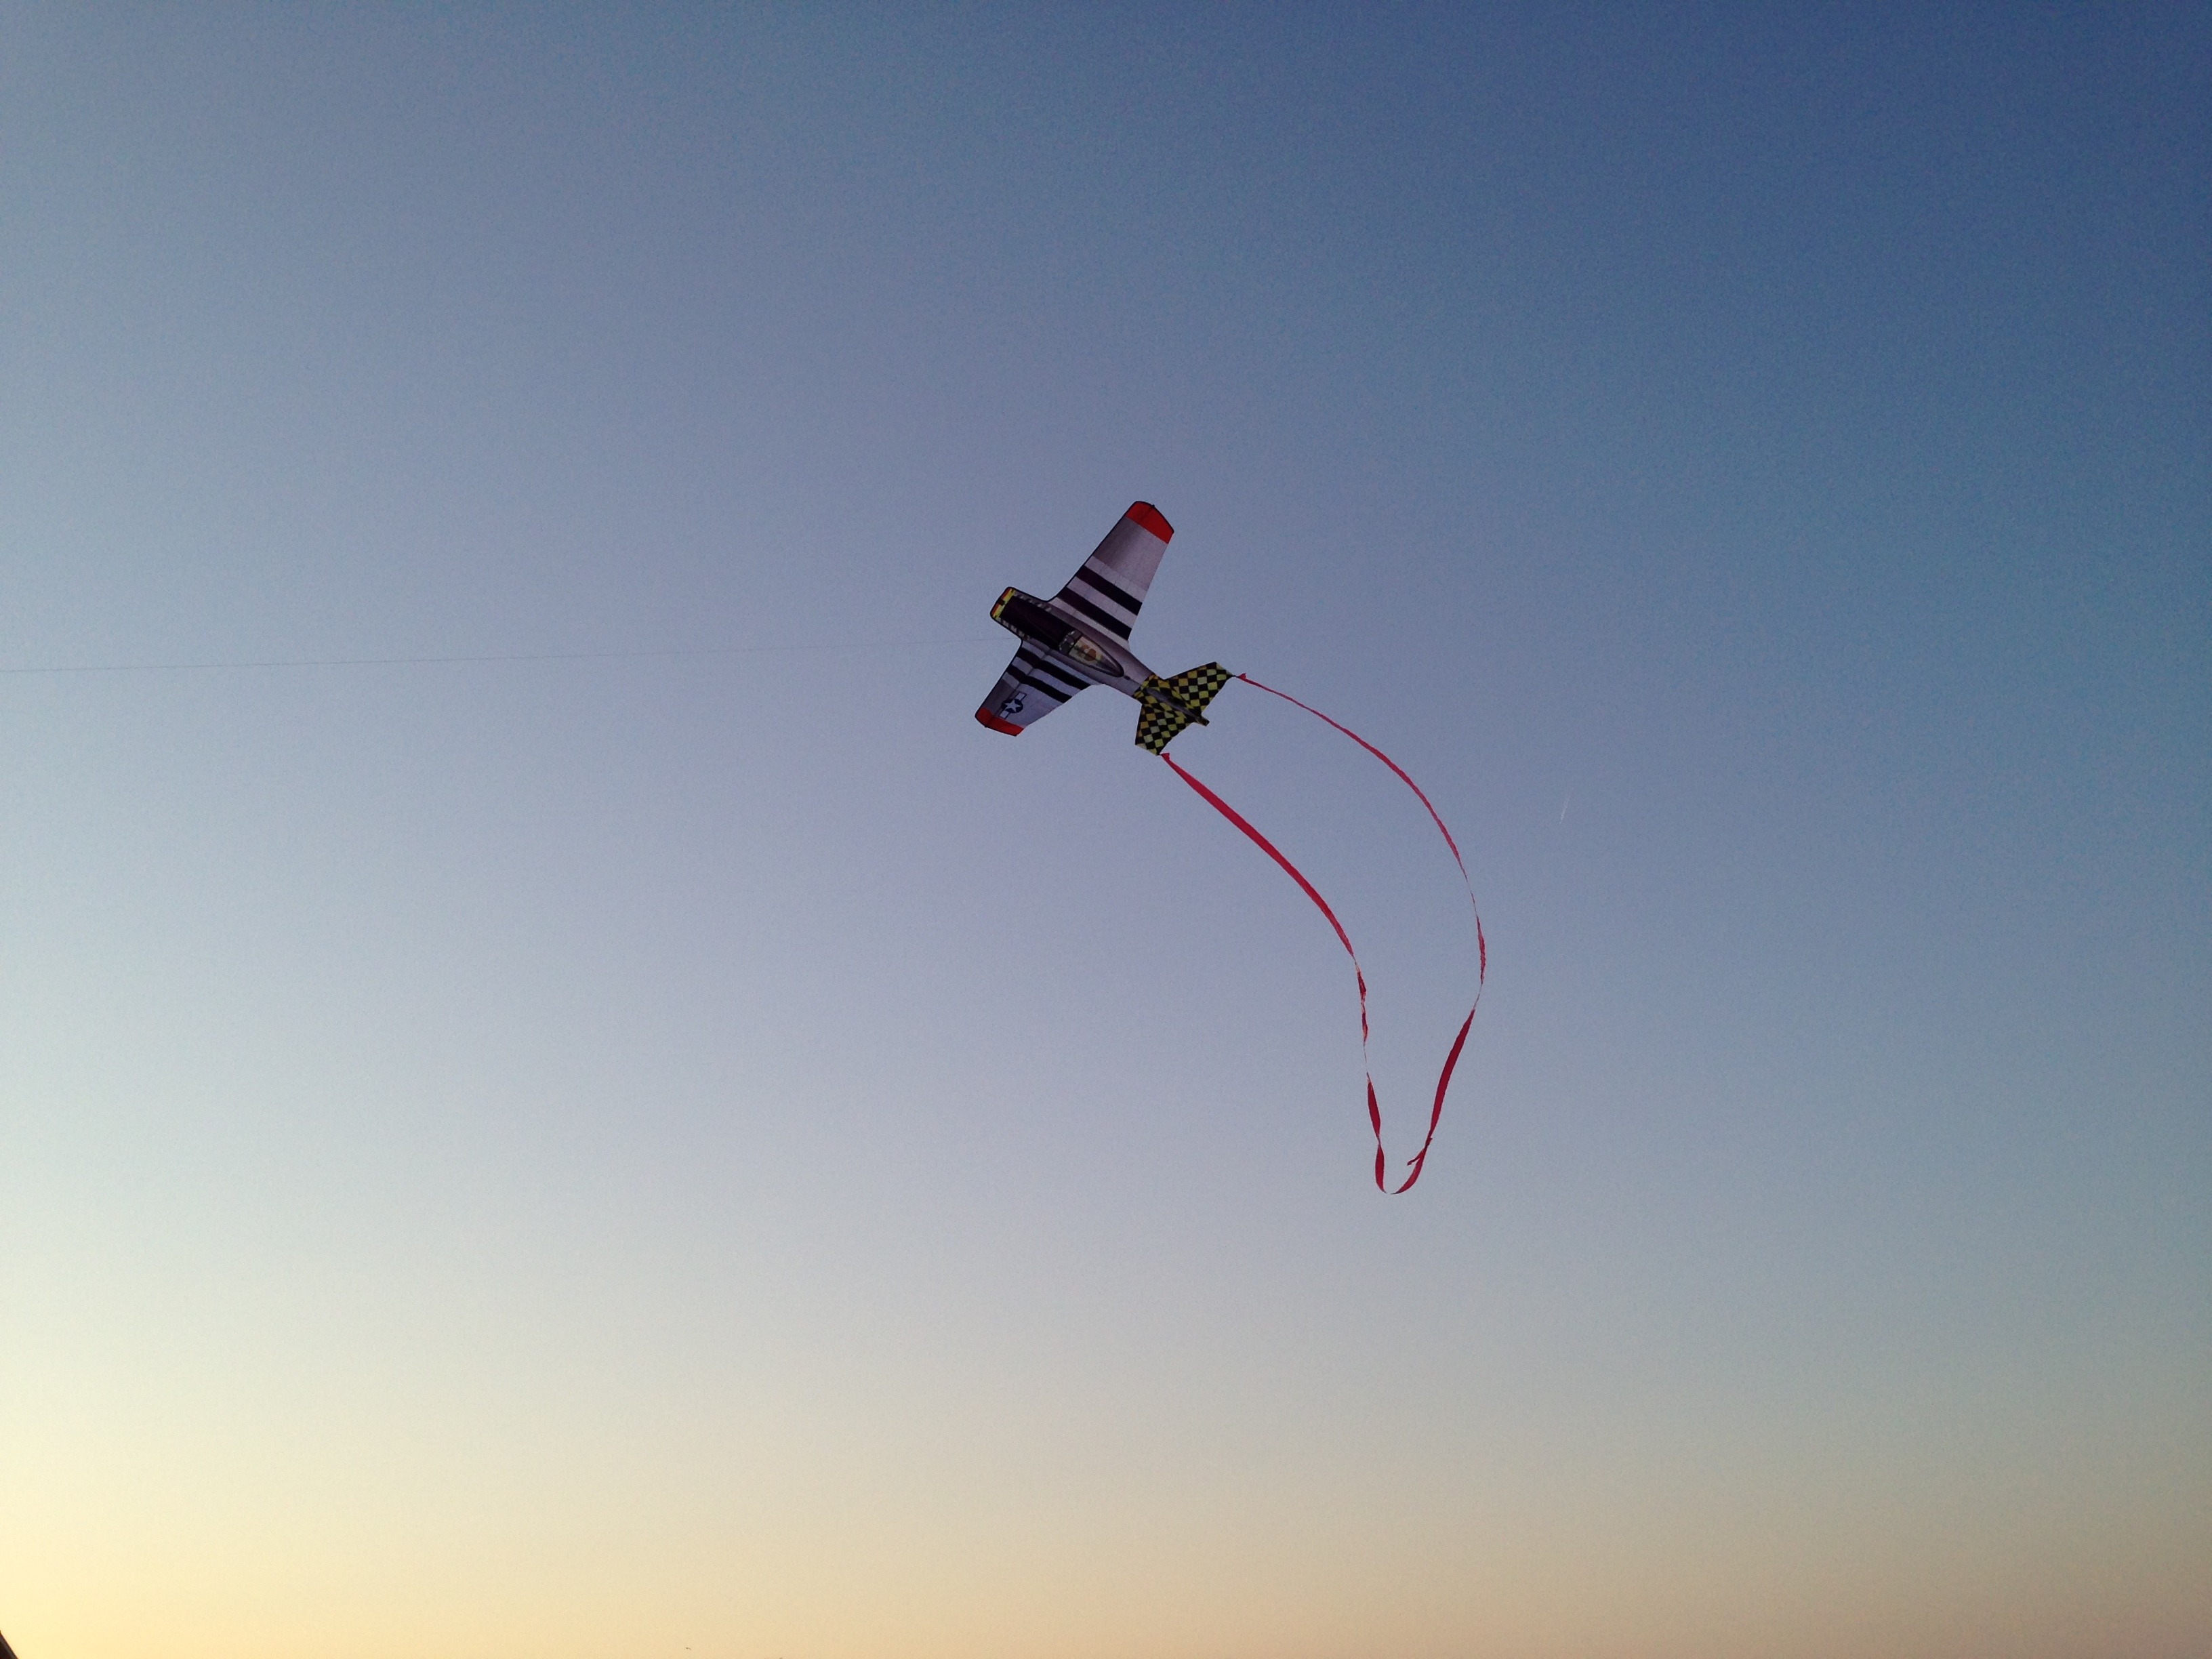
cloud, sky, play, wind, flying, fly, plane, recreation, kite, flight, freedom, playing, extreme sport, leisure, toy, childhood, parachute, activity, fun, parachuting, air sports, atmosphere of earth, windsports, kite sports, sport kite